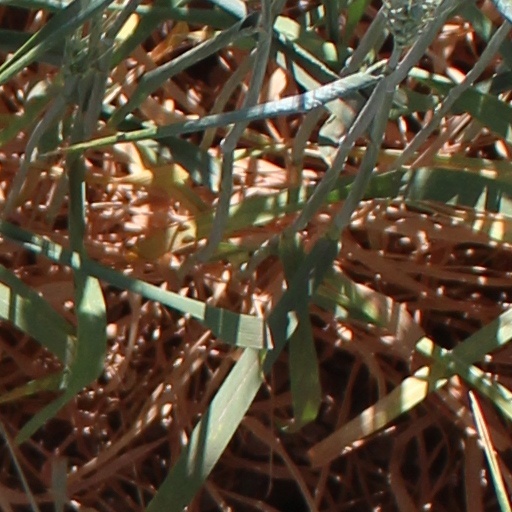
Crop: wheat